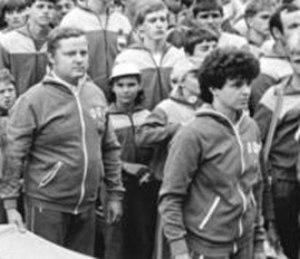
Jürgen Wiefel, né le 10 mars 1952 à Leipzig, est un tireur sportif est-allemand.